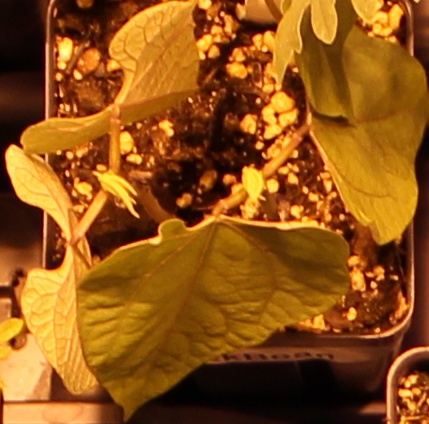
Label: Blackbean